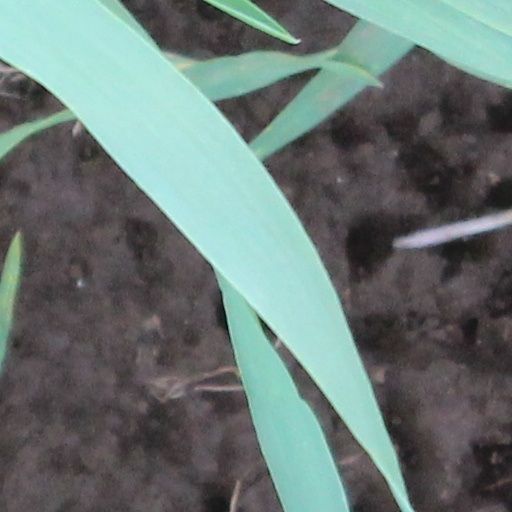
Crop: wheat